Robert Danneberg

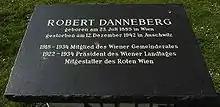
Danneberg's tombstone

Danneberg was arrested and jailed after the Austrian Civil War in 1934. He was, however, released the following year. After the "Anschluss", Danneberg tried to flee to Prague by train, but was arrested again. He was interned in three different concentration camps; Dachau, Buchenwald and Auschwitz. He was killed in Auschwitz . An empty urn at Feuerhalle Simmering serves as his cenotaph in Vienna.